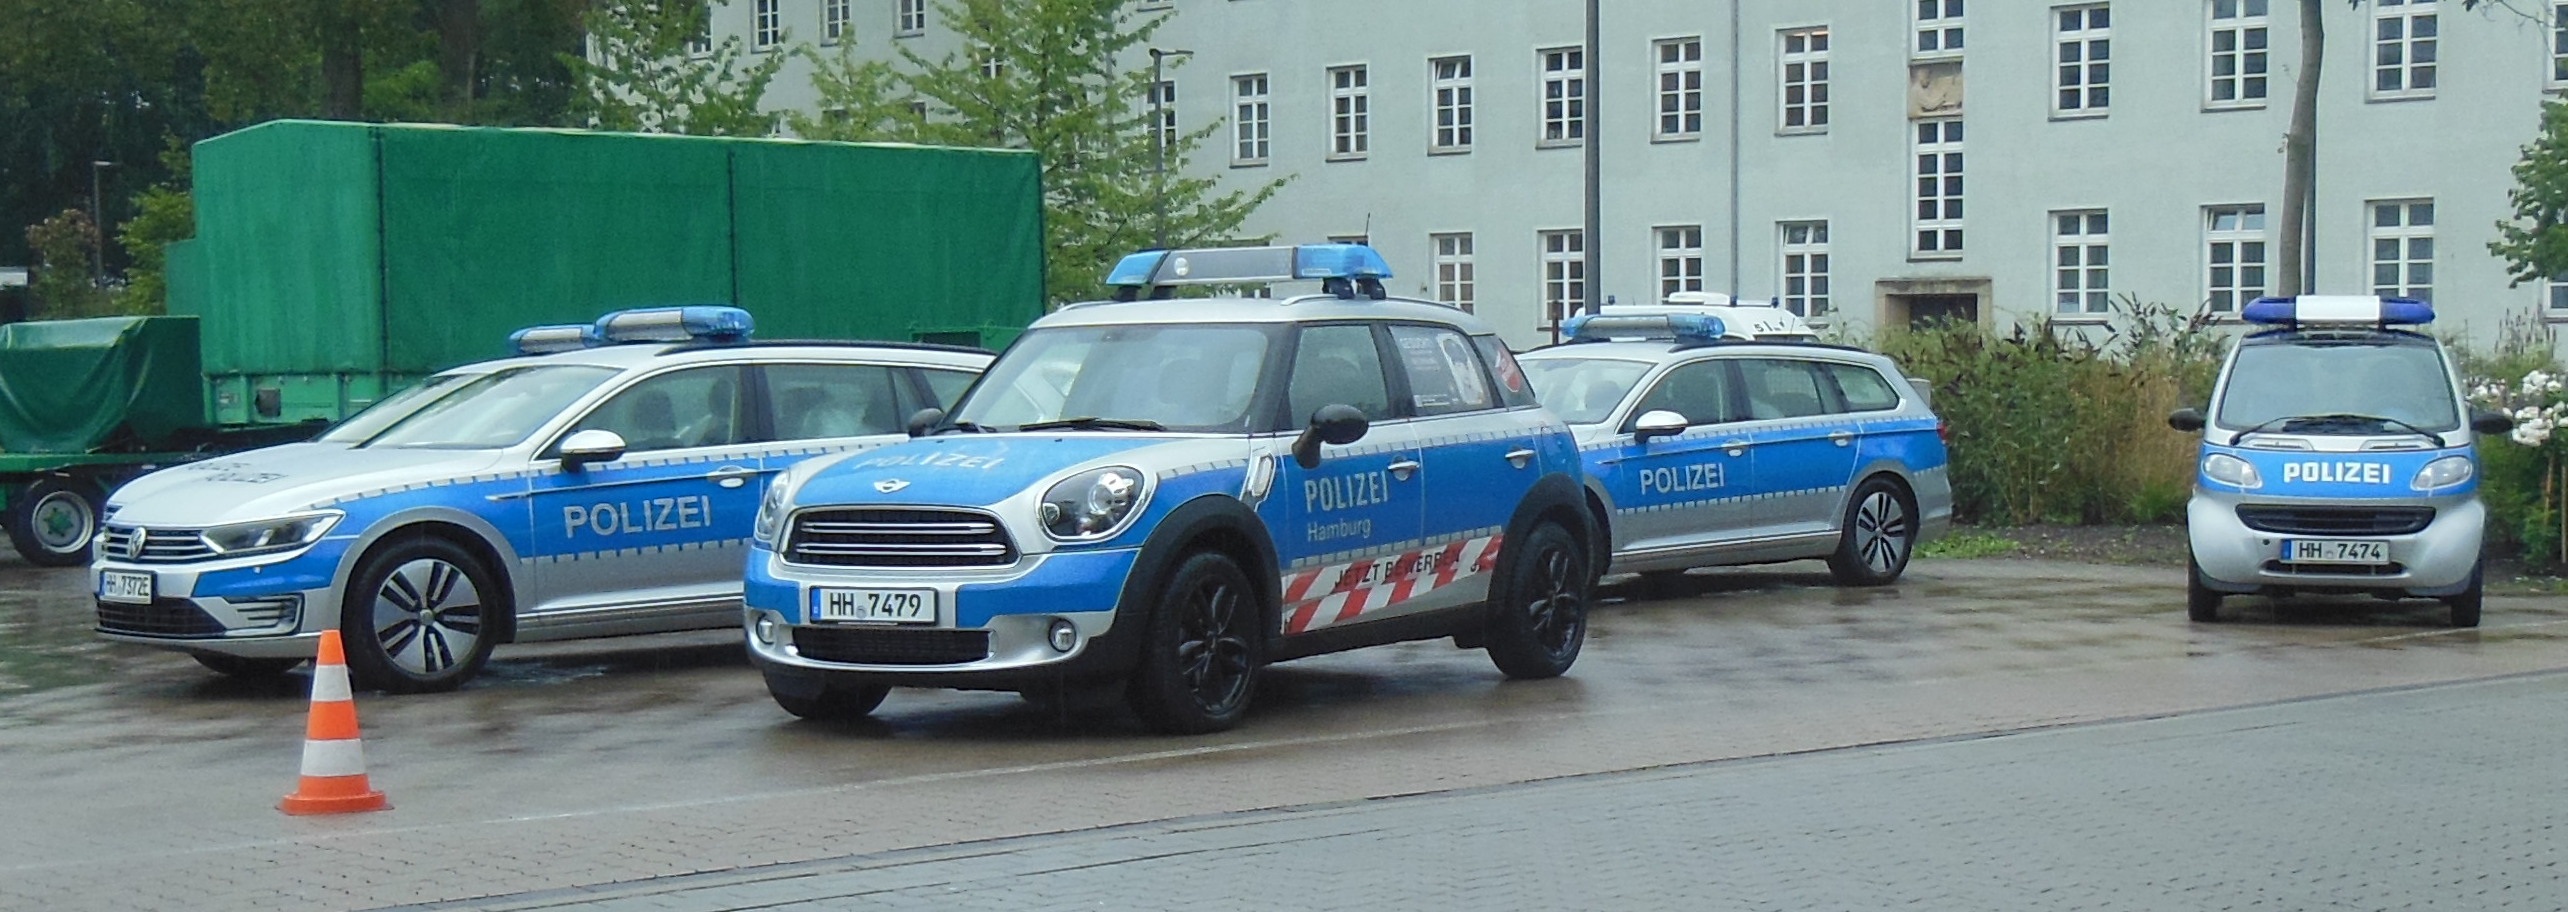
car, driving, vehicle, motor vehicle, police, mini, race track, hamburg, vehicles, barracks, police museum, land vehicle, automobile make, luxury vehicle, rallycross